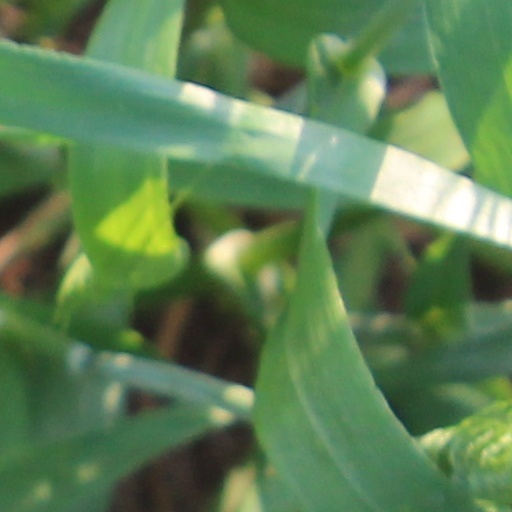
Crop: wheat